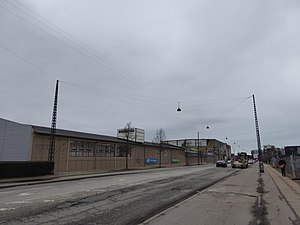
Rovsingsgade
Rovsingsgade.
Rovsingsgade er en gade, der strækker sig over 1,3 km i Ydre Nørrebro- og Ydre Østerbro-kvartererne i København. Den forbinder Tagensvej og Lyngbyvej/Hans Knudsens Plads.